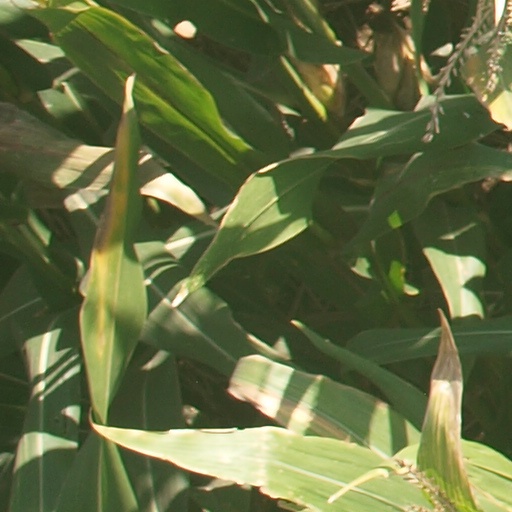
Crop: maize; corn